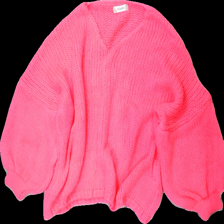
View: front
Type: Sweater
Category: Ladies
Brand: Not in the list
Brand text on label: gemini
Colors: Pink
Material: 100% acrylic
Cut: Regular
Season: All
Damage location: middle center
Damage 2 location: middle left
Damage 3 location: middle right
Price range: 50-100
Recommended usage: Reuse
Description: rosa stickad långärmad tröja